COVID-19 pandemic in Pakistan

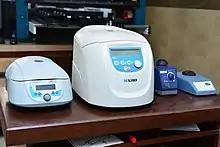
COVID-19 Equipment

In early June, after testing began to pick up once again, case numbers began rising far faster, after levels of new cases in 24 hours breaking 3,000 on 31 May 3 June was the first day in which more than 4,000 people tested positive for COVID-19. The ratio of positive cases to tests also increased, hovering around 20 – 25% in the first few days of June.